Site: brandenburg
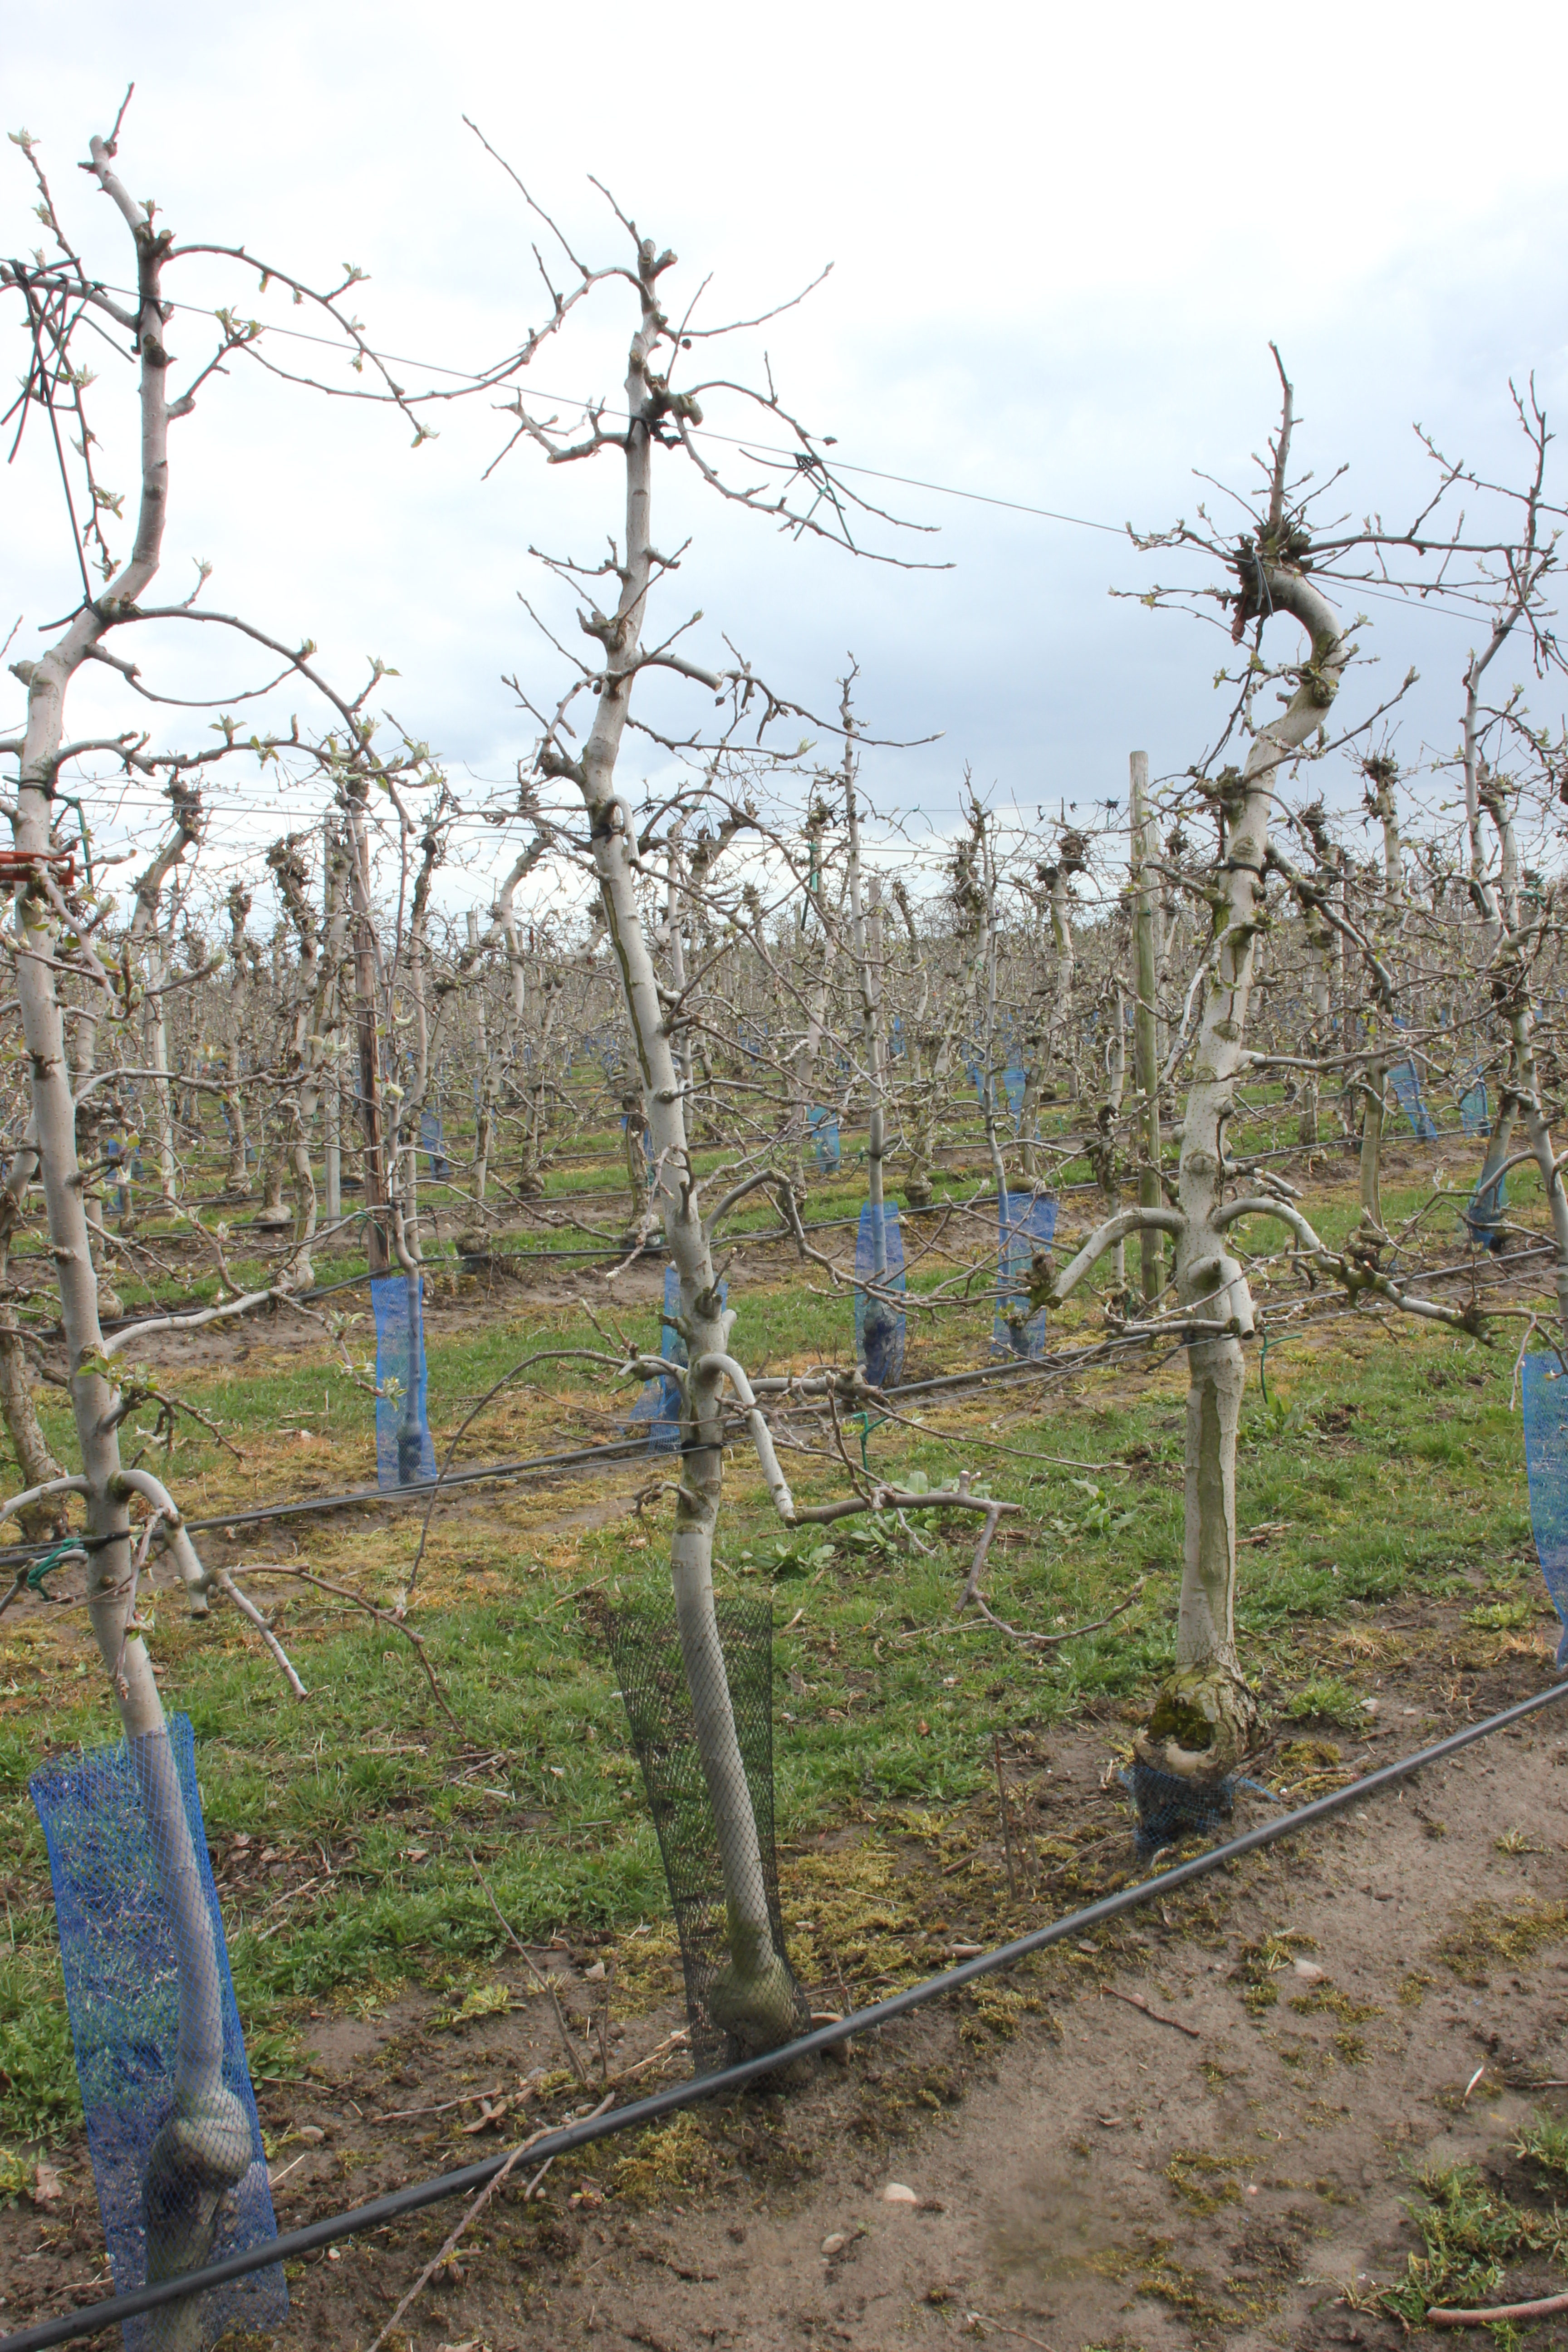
Growth stage (BBCH 55): Inflorescence emergence